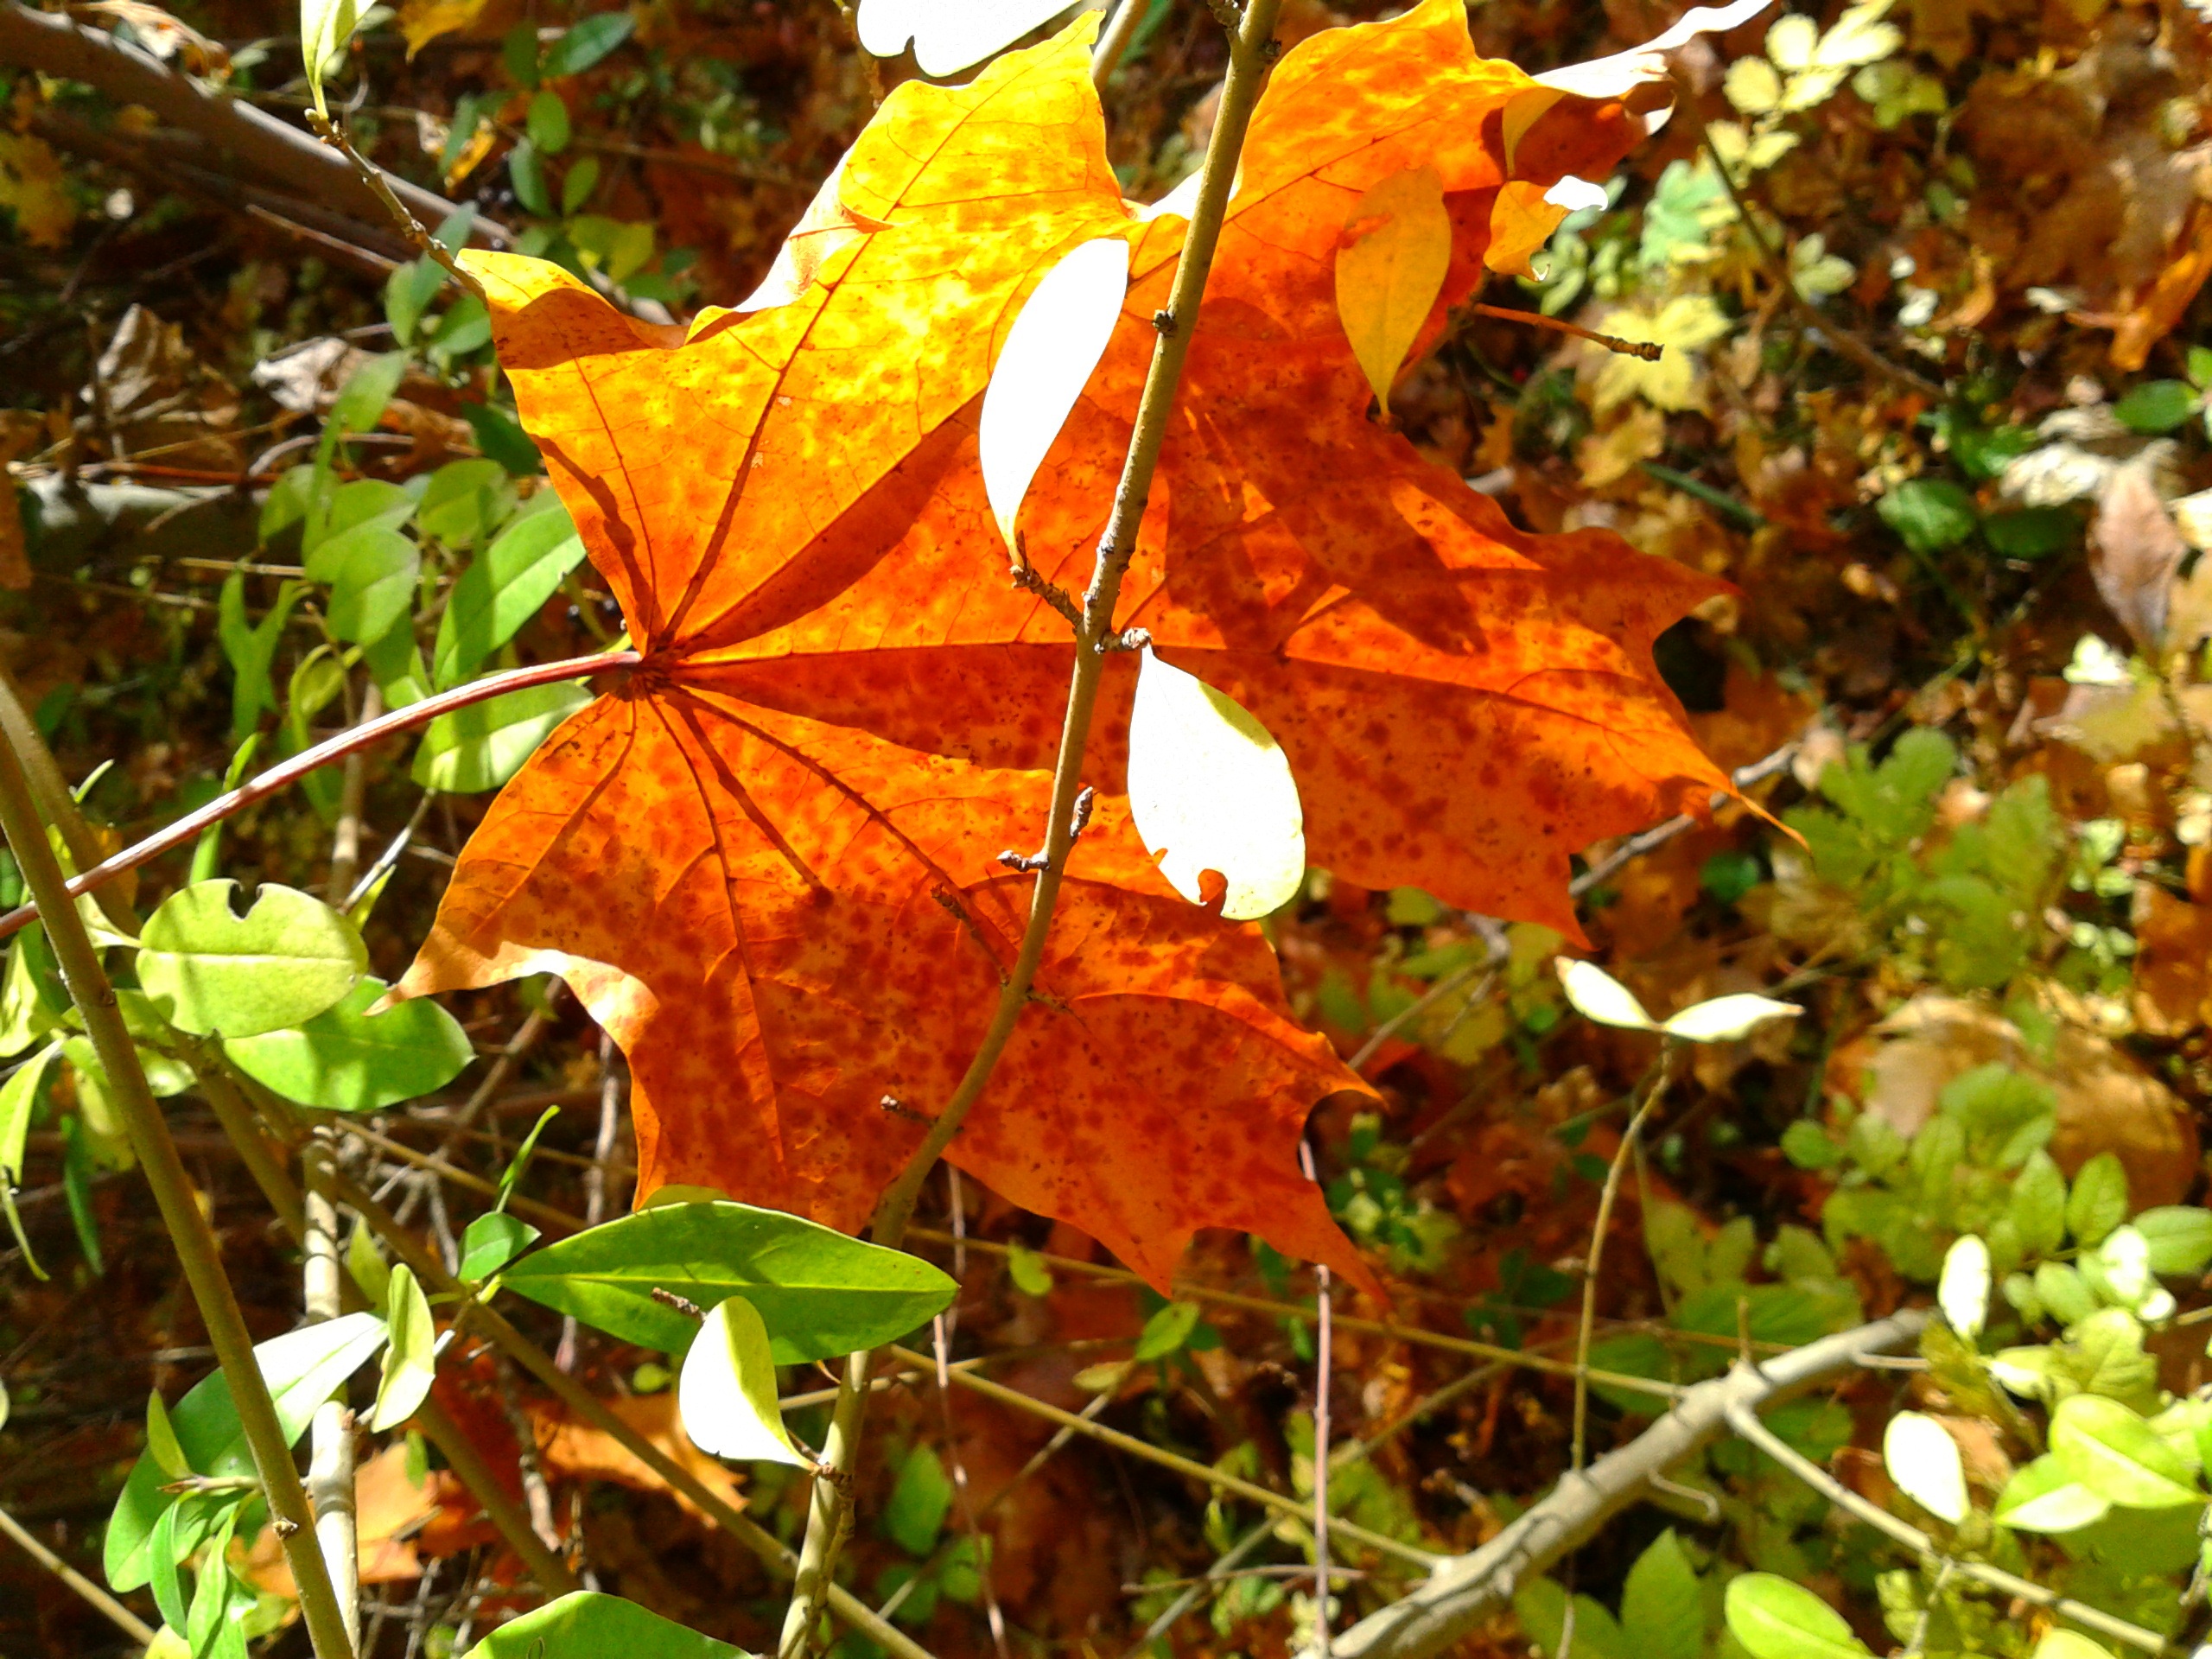
tree, branch, plant, leaf, flower, foliage, autumn, botany, season, maple tree, maple leaf, gold, deciduous, autumn gold, yellow leaves, flowering plant, woody plant, land plant